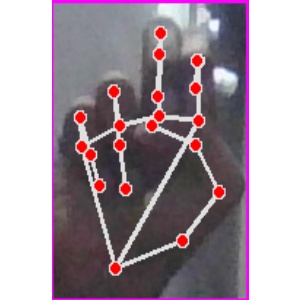
अक्षर: ह